Cavalier King Charles Spaniel

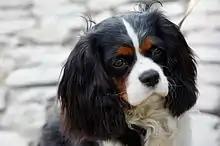
Cavalier King Charles Spaniel; lesser stop; skull not inclined to be domed with spot in centre of skull on the Blenheim. A white blaze between the eyes is standard of the Tricolour variety.

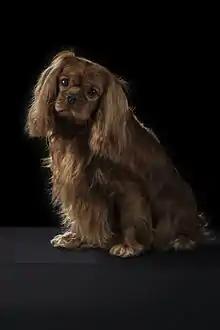
Correct Ruby Cavalier King Charles Spaniel; uniform chestnut colour, with no white markings; ears and slippers are often slightly lighter but dark chestnut colour should predominate

During the early part of the 18th century, John Churchill, 1st Duke of Marlborough, kept red and white King Charles type spaniels for hunting. The duke recorded that they were able to keep up with a trotting horse. His estate was named Blenheim in honour of his victory at the Battle of Blenheim. Because of this influence, the red and white variety of the King Charles Spaniel and thus the Cavalier King Charles Spaniel became known as the Blenheim.